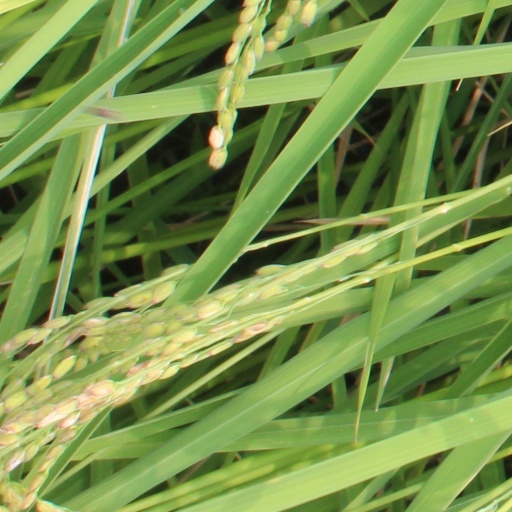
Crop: rice